Lorenz Natter

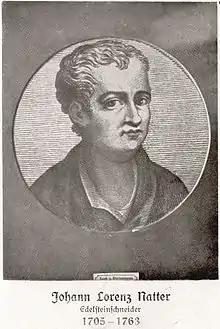
Lorenz Natter

Lorenz was born 21 March 1705 at Biberach in Suabia. There he for six years was in business as a jeweller, and then worked for the same period in Switzerland, where he had relatives. At Berne he was taught by the seal-cutter Johann Rudolph Ochs. He then went to study in Italy, and at Venice took up gem-engraving.